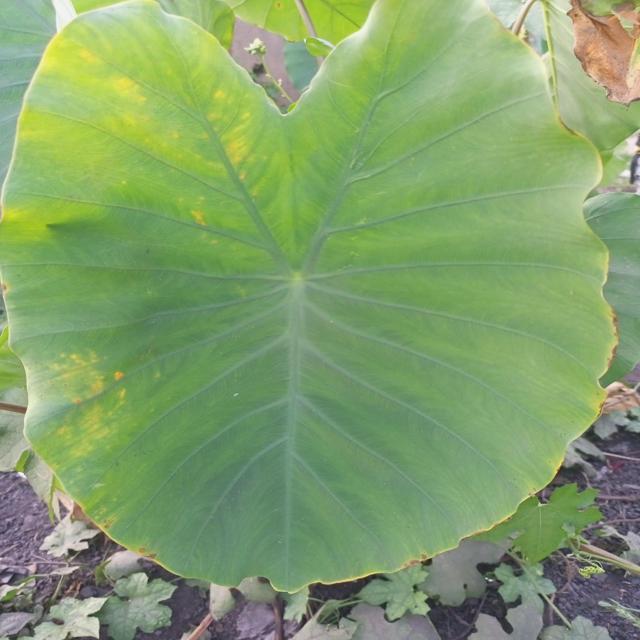
Label: Early_Blight